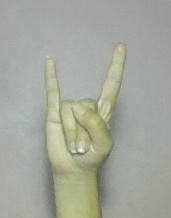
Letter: la